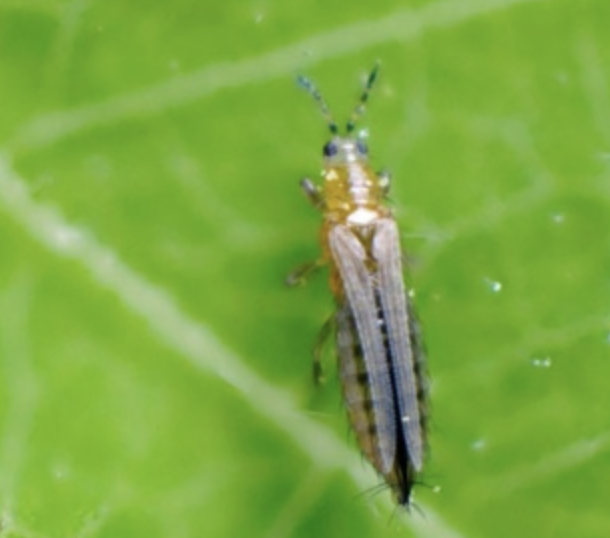
Label: thrips_disease